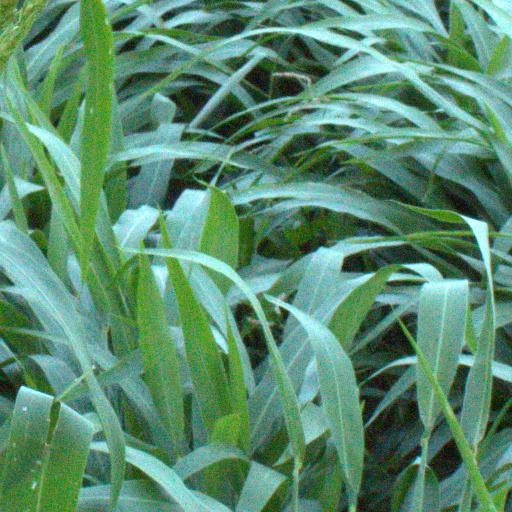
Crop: sorghum